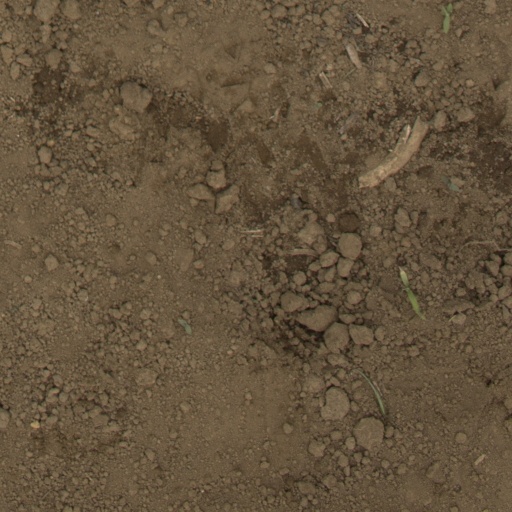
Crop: Jerusalem artichoke